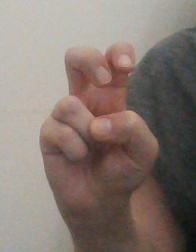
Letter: toot